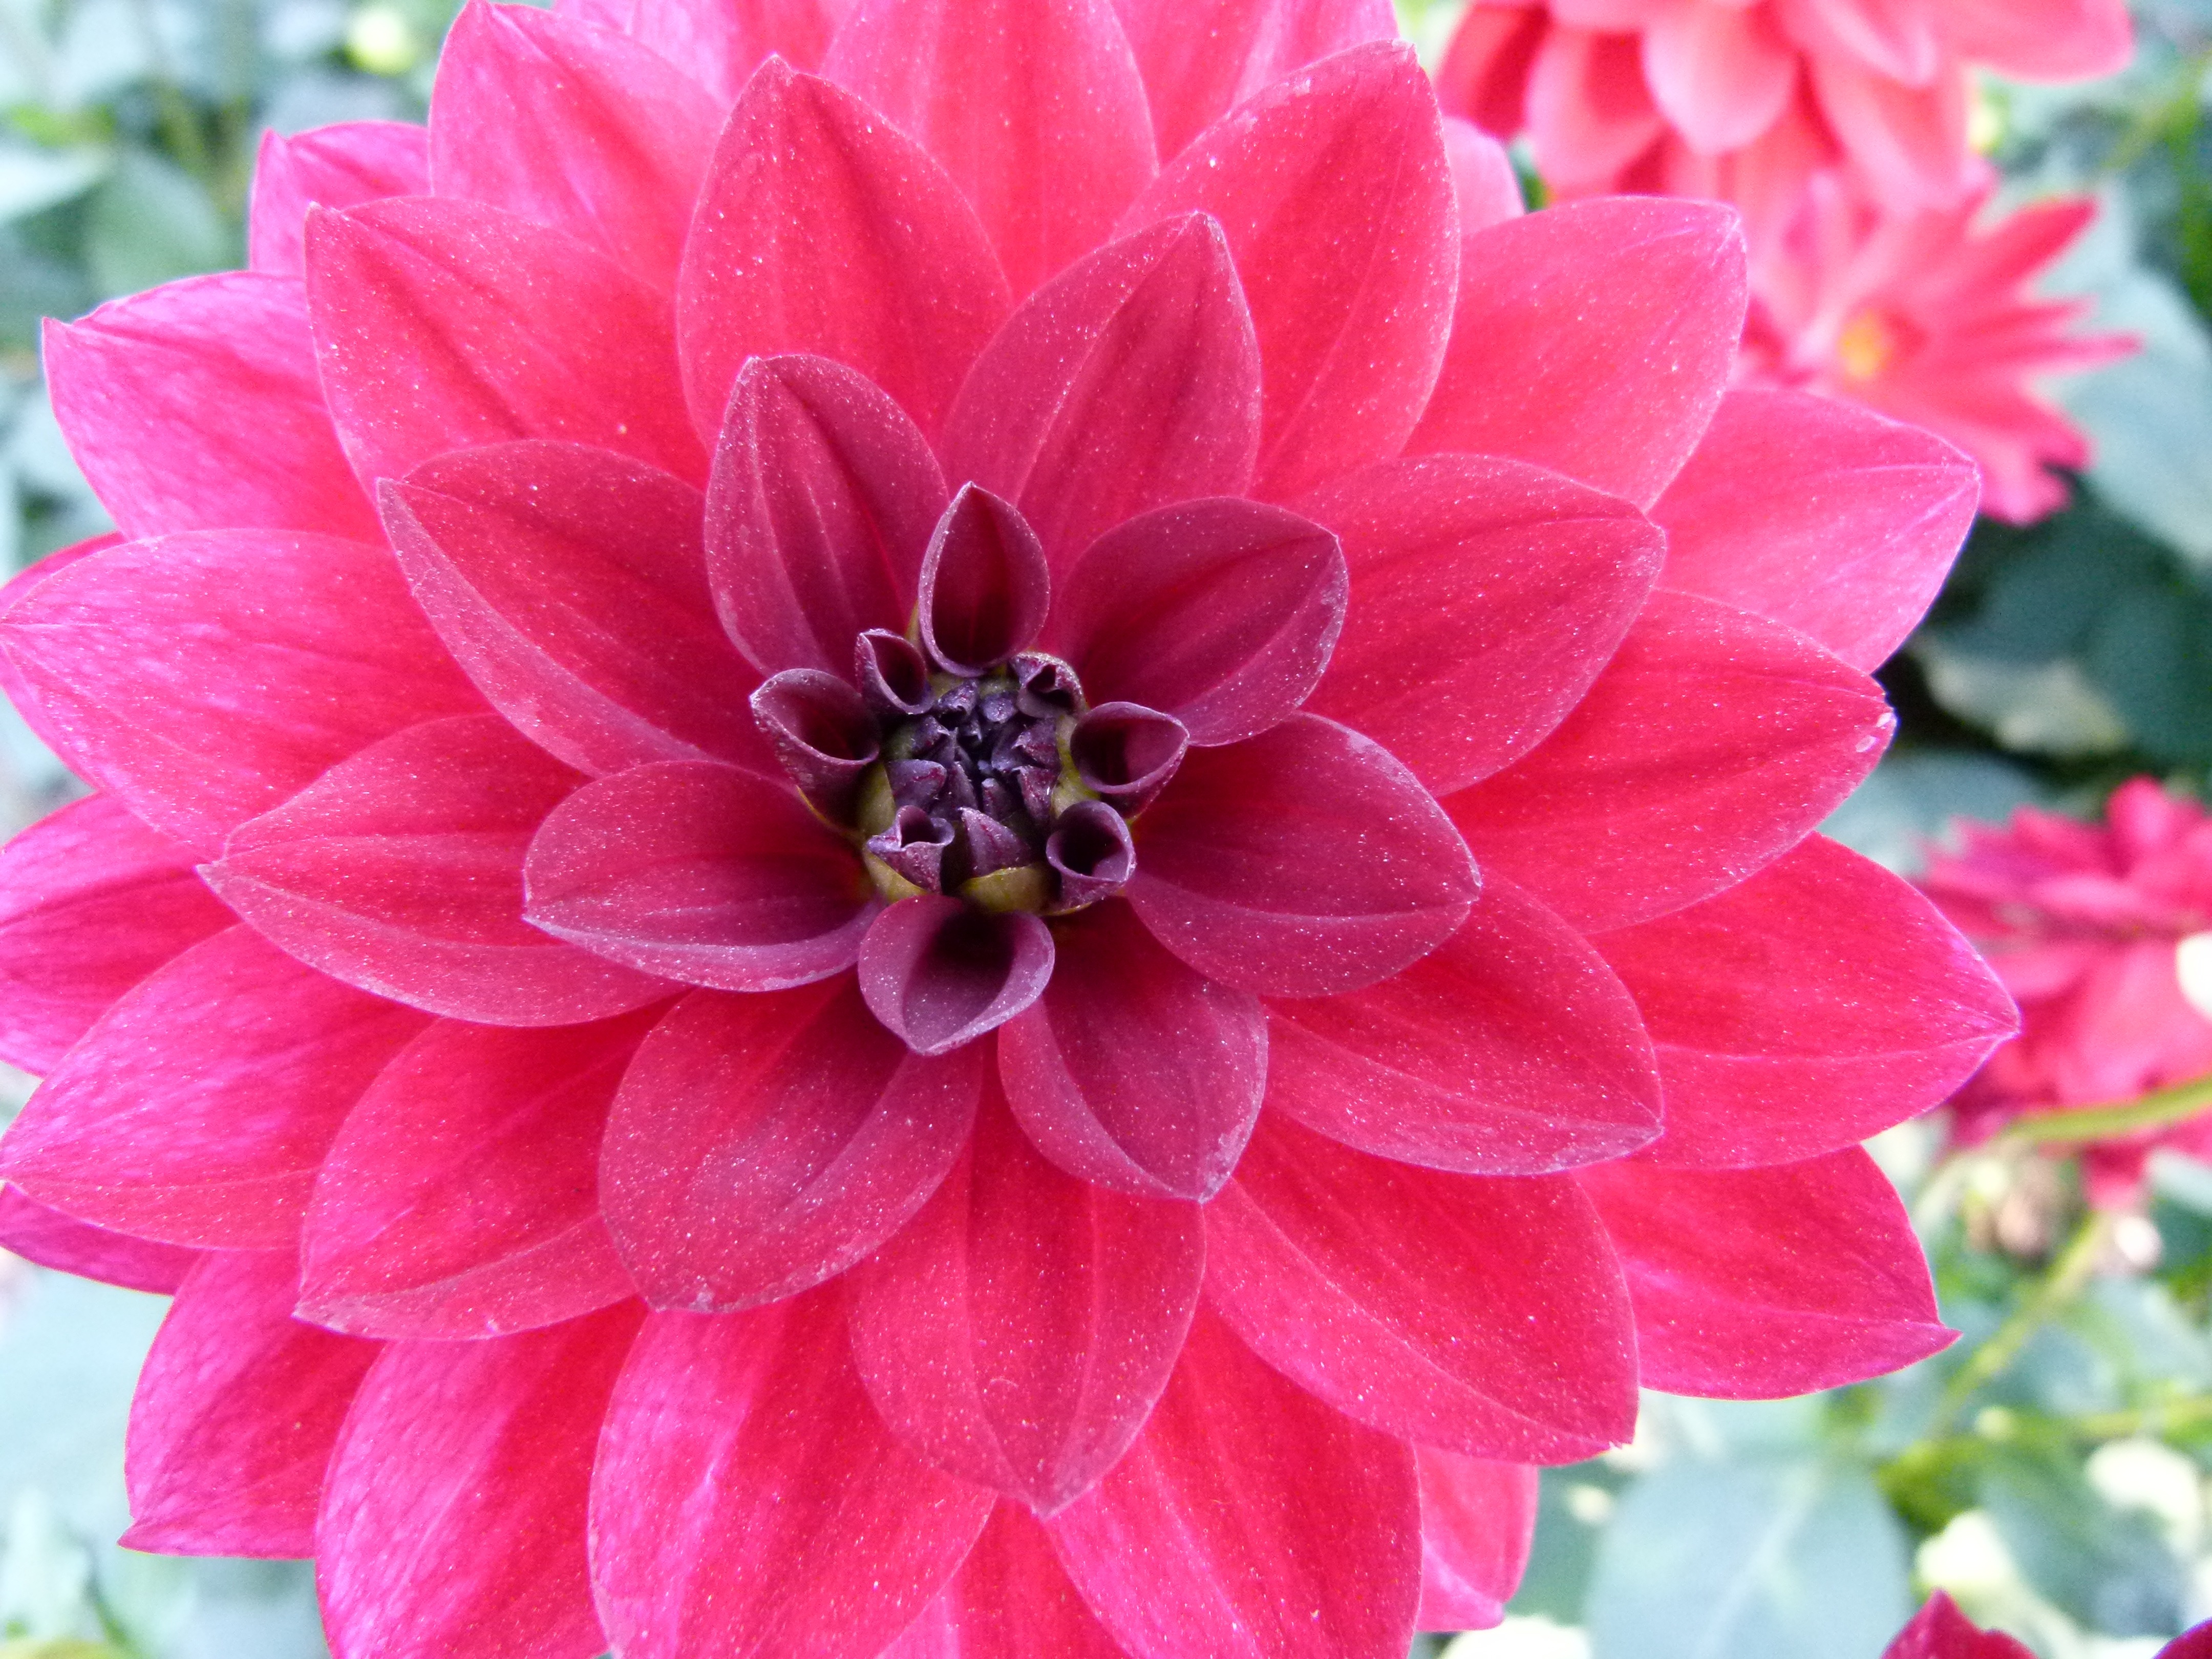
nature, plant, flower, petal, bloom, summer, spring, macro, colorful, garden, pink, close up, dahlia, outside, beauty, beautiful, fragrance, flowering plant, daisy family, asterales, annual plant, land plant